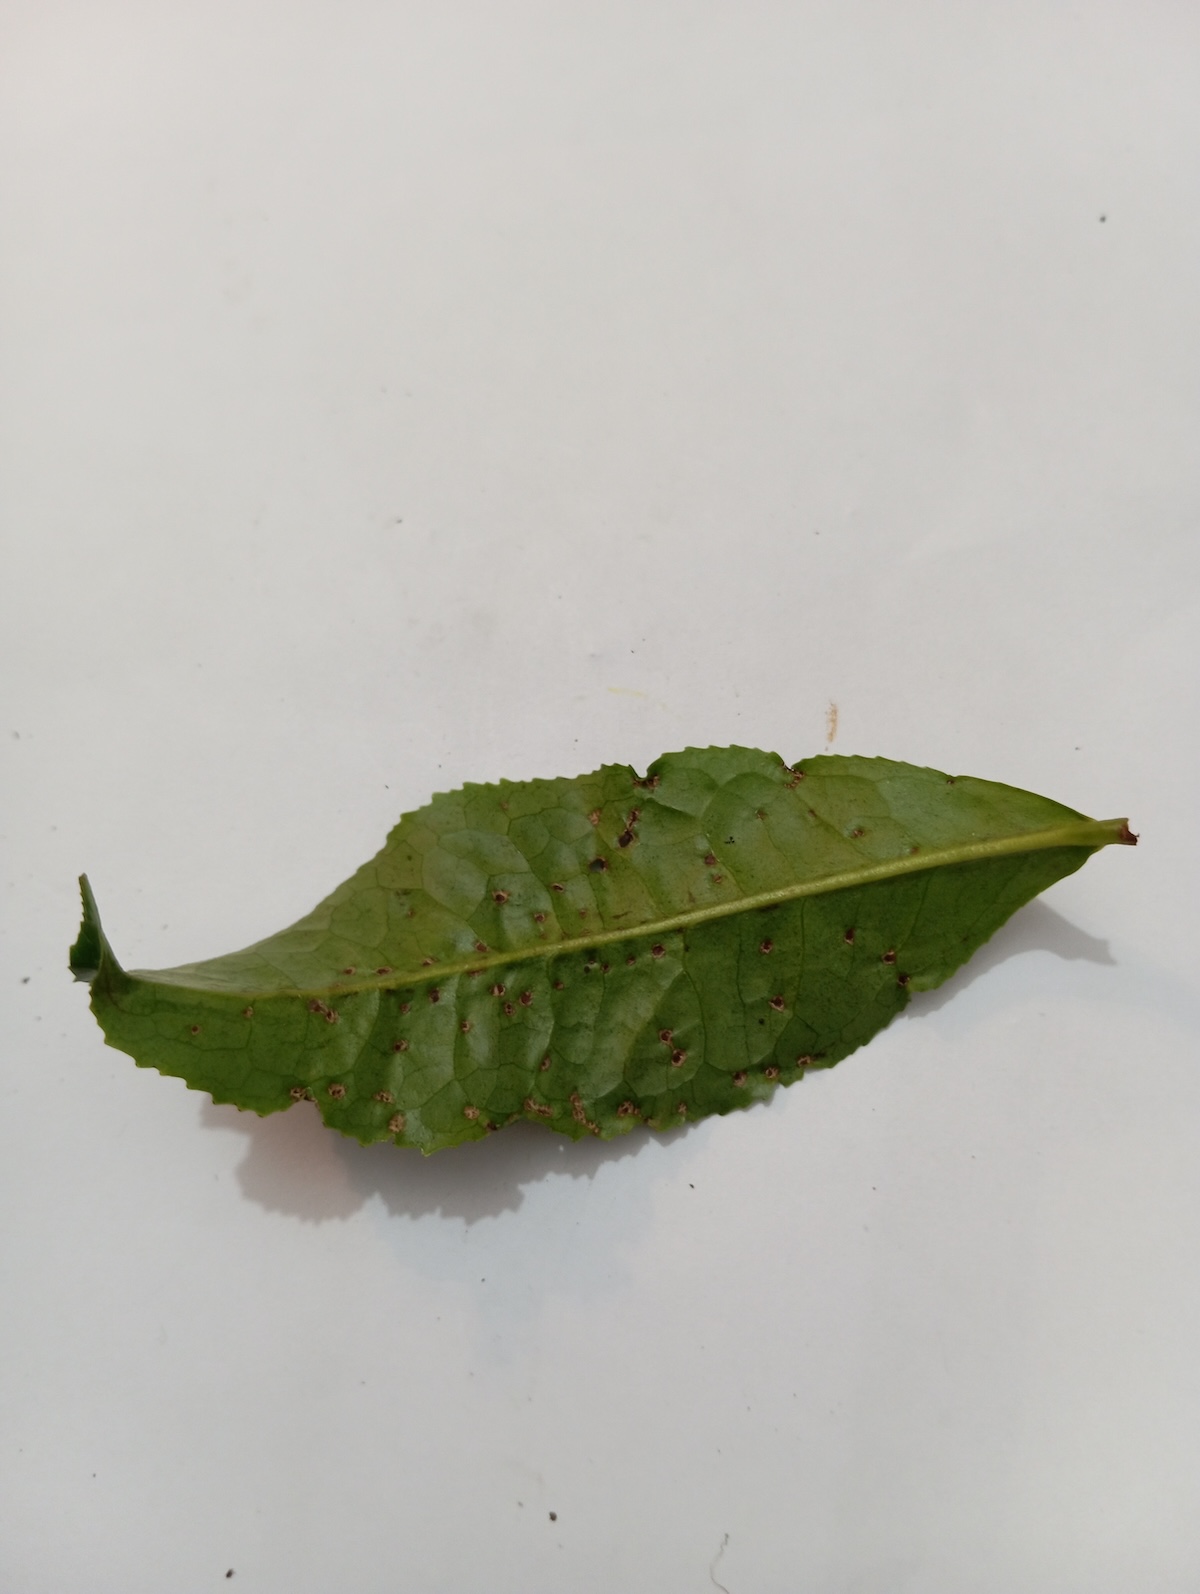
Label: Green mirid bug